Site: brandenburg
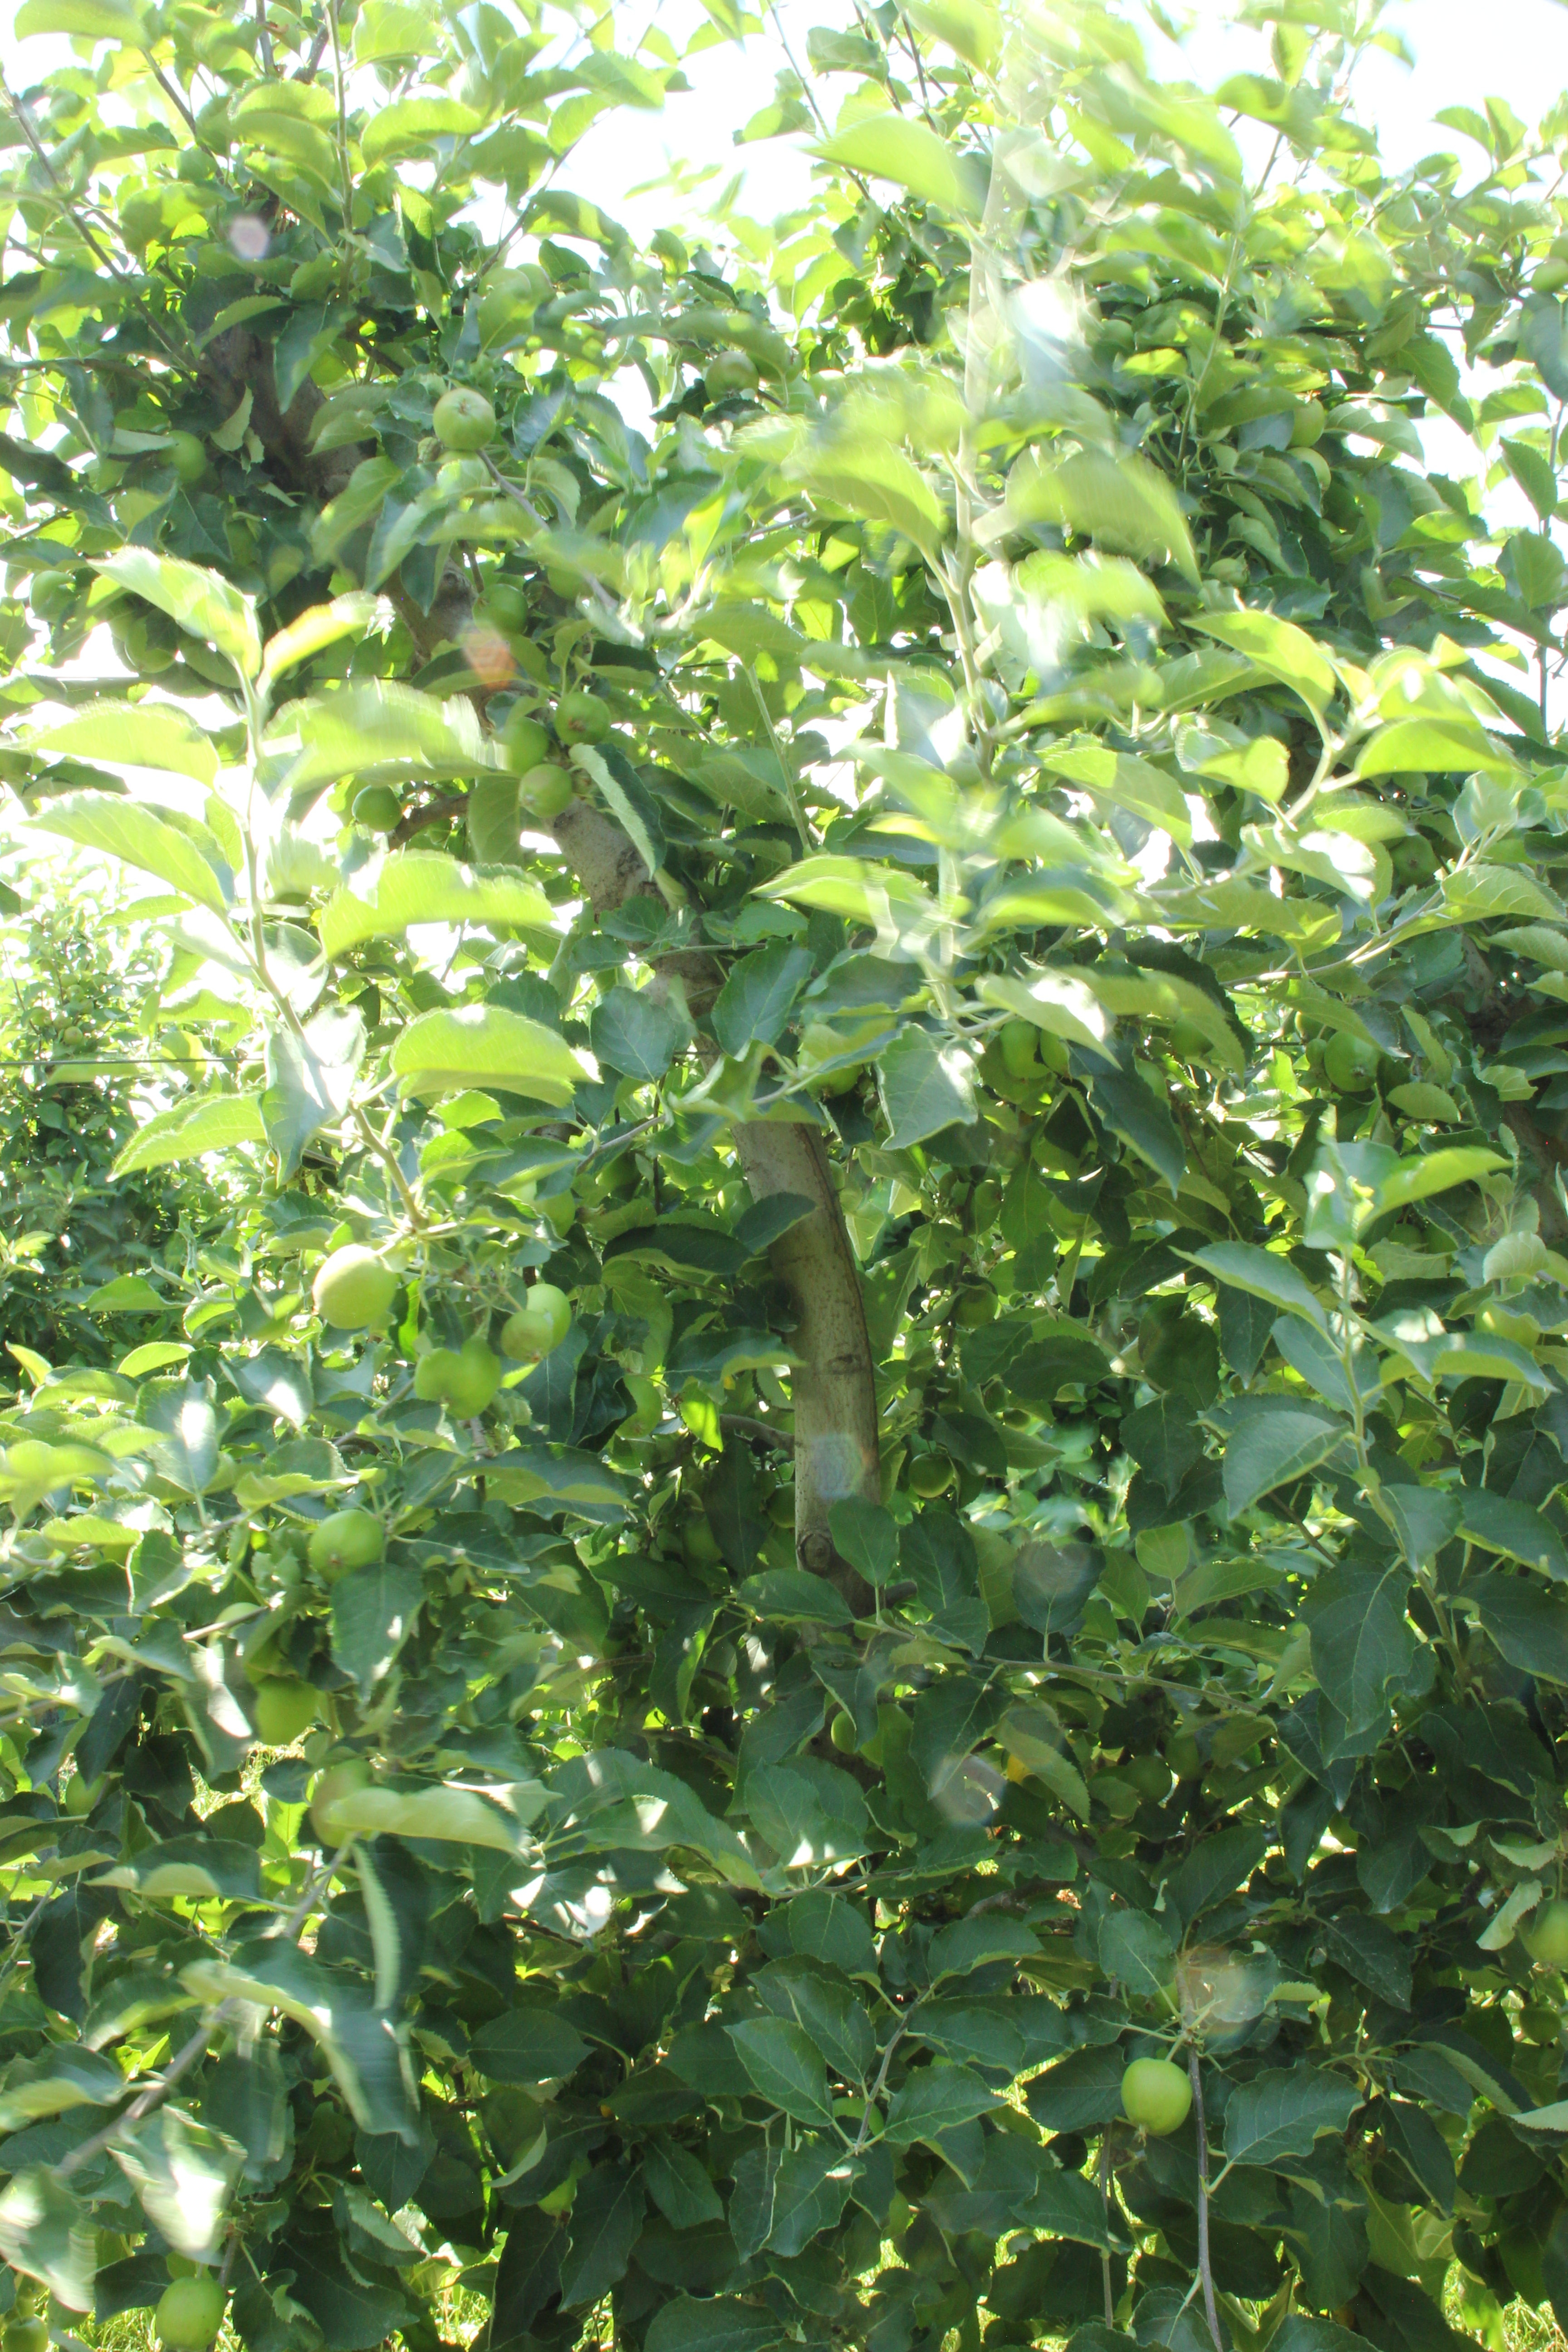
Growth stage (BBCH 74): Development of fruit